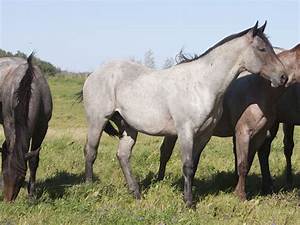
Label: cavallo